Unclean animal

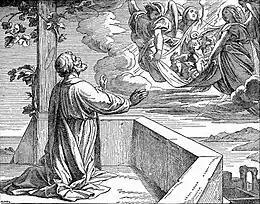
Peter's vision of a sheet with animals. Illustration from "Treasures of the Bible", 1894.

In the very early days of Christianity it was debated if converts ought to follow Jewish customs (including circumcision and dietary laws) or not. According to the account of the Council of Jerusalem in , a compromise was reached between those who wanted full compliance and those who favored a more liberal view. It was agreed that the converted Gentiles would have to bear "no greater burden than these necessary things: You must abstain from food sacrificed to idols, from blood, from the meat of strangled animals, and from sexual immorality. You will do well to avoid these things".